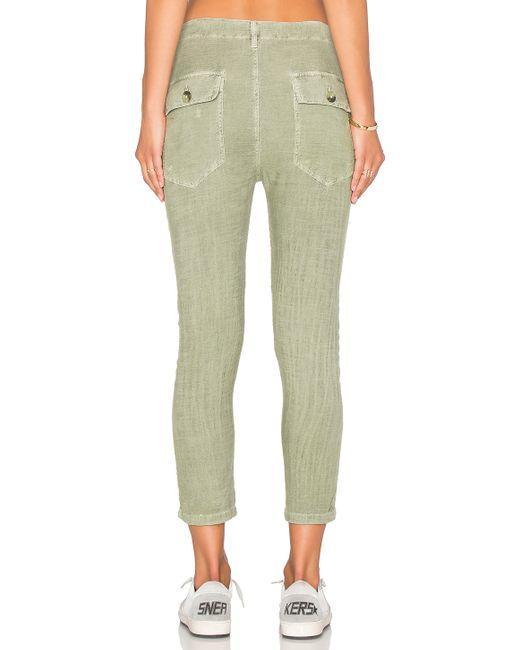
Olivgrüne Slim Fit Jeans für Damen